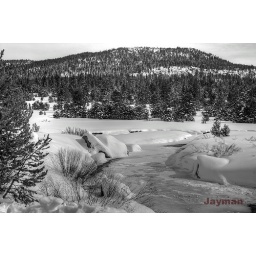
A small mountain stands watch over a snow covered field and frozen river in Hope Valley.